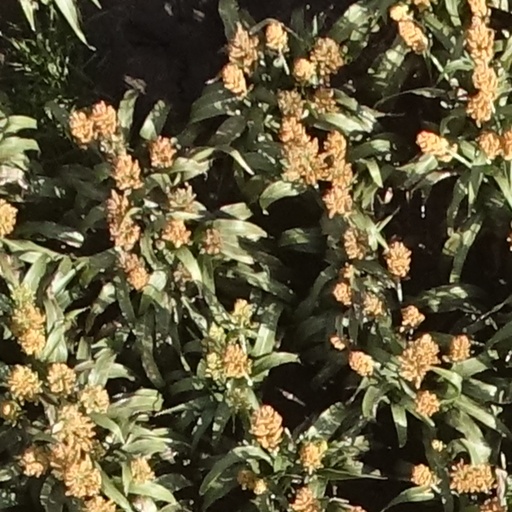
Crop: sorghum